Indigenous peoples in Brazil

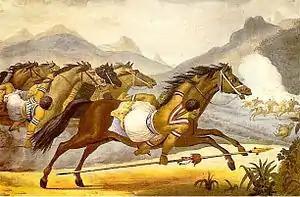
A painting of a Guaycuru cavalry charge, 1822 by Debret

With the exception of the hunter-gatherer Goitacases, the coastal Tupi and Tapuia tribes were primarily agriculturalists. The subtropical Guarani cultivated maize, tropical Tupi cultivated manioc (cassava), and highland Jês cultivated peanuts as the staple of their diet. Supplementary crops included beans, sweet potatoes, cará (yam), "jerimum" (pumpkin), and "cumari" (capsicum pepper).